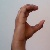
The image shows a hand gesture representing the letter 'C' in Indian Sign Language.